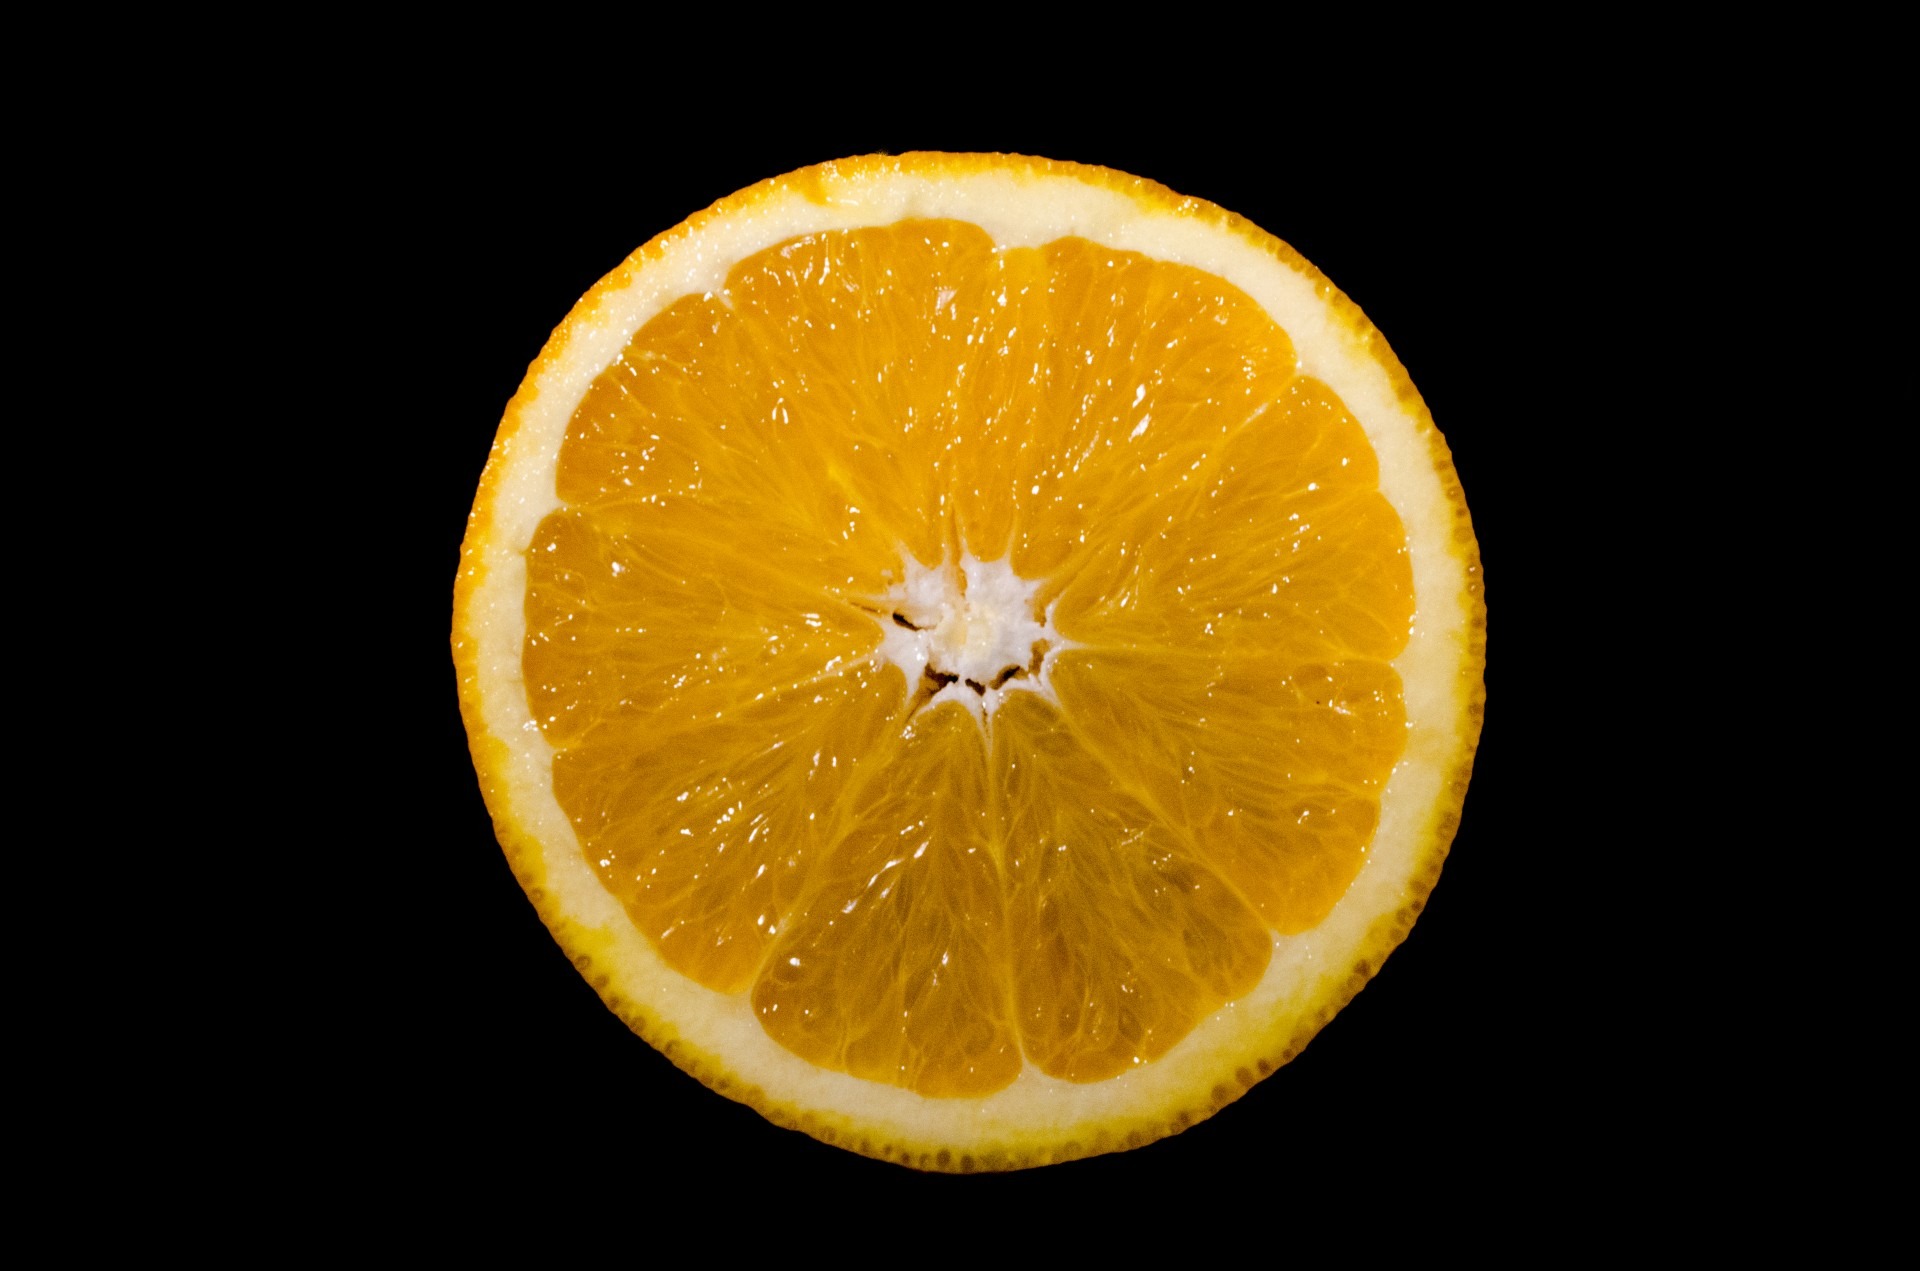
drop, group, plant, fruit, round, isolated, ripe, orange, food, green, produce, color, macro, agriculture, juicy, dessert, slice, health, lemon, juice, close up, background, tasty, skin, refreshment, exotic, diet, organic, refreshing, sliced, citrus, flowering plant, fruity, segments, land plant, sweet lemon, tangelo, lemon lime, valencia orange